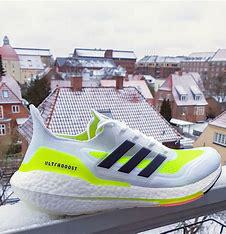
Brand: Adidas
Model: Ultraboost 21 Lauf